Nissan Violet

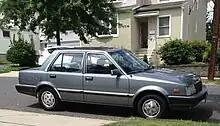
1985 facelift Nissan Stanza GL in the USA.

The Violet 160J was Nissan's most successful car in the World Rally Championship. It won the Safari Rally in Kenya from 1979 to 1982 consecutively, all with Shekhar Mehta behind the wheel. The 1979 and 1980 winners were powered by an SOHC engine; the 1981 and 1982 winners were Violet GT models with a DOHC engine. These Safari records are only matched by the Toyota Celica GT-Four which won the 1992–95 events. Driven by Timo Salonen, the Violet also won the 1980 Rally New Zealand and the 1981 Rallye Côte d'Ivoire. In 1982 Nissan homologated the Nissan Silvia coupé as a bodystyle variant of the Violet, under the name Nissan Violet GTS, which can cause confusion between the competition histories of these two cars.